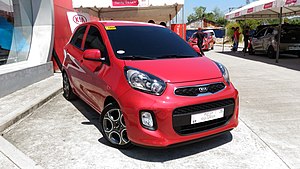
Kia Picanto
Kia Picanto er en mikrobil fra den sydkoreanske Kia-koncern.